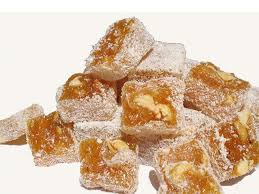
Yemek: lokum